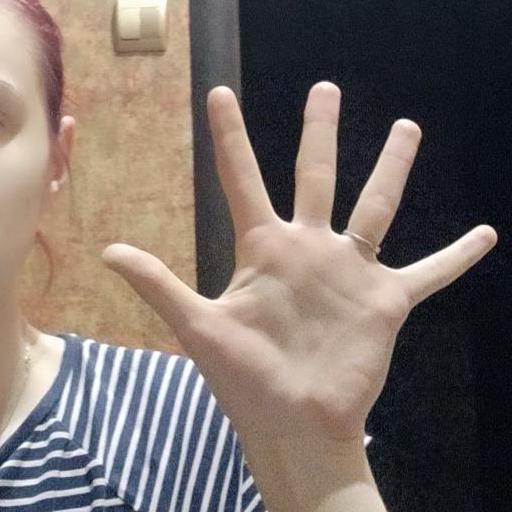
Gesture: palm